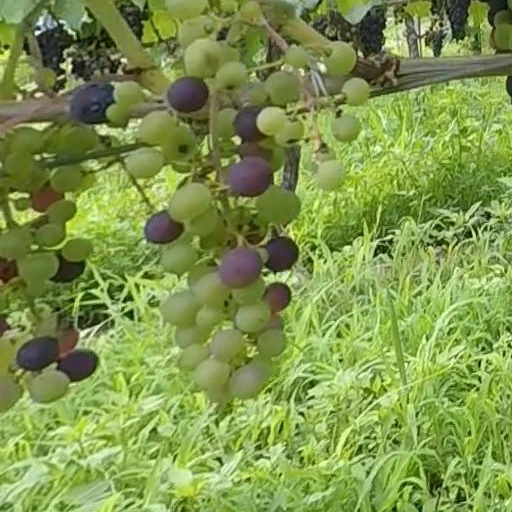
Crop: grape